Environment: real
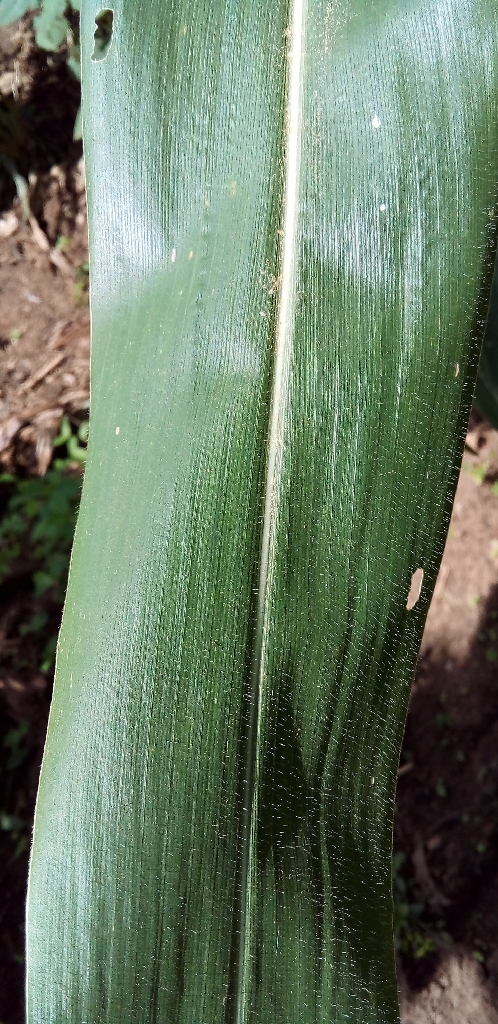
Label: healthy